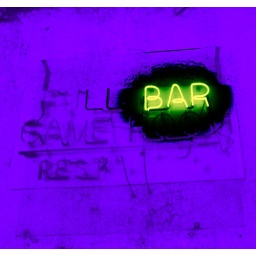
This is a variation of a photograph I took of a bar sign at Jannus Landing in Saint Petersburg, Florida.